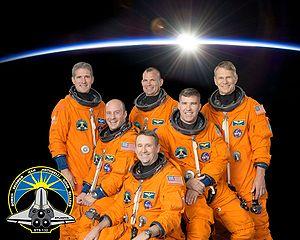
STS-132 est une mission de la navette spatiale Atlantis à destination de la station spatiale internationale. Le lancement a été effectué le 14 mai 2010.